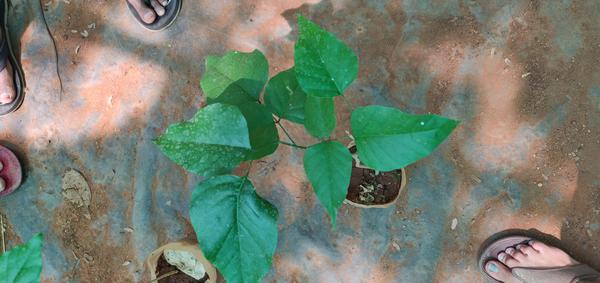
Plant: Honge